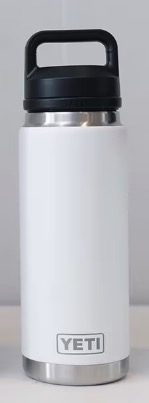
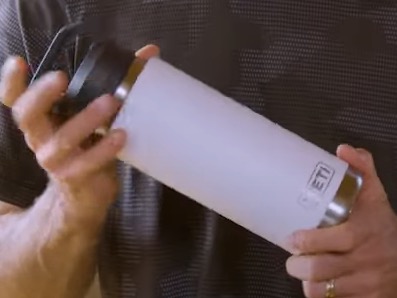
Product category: misc
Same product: yes